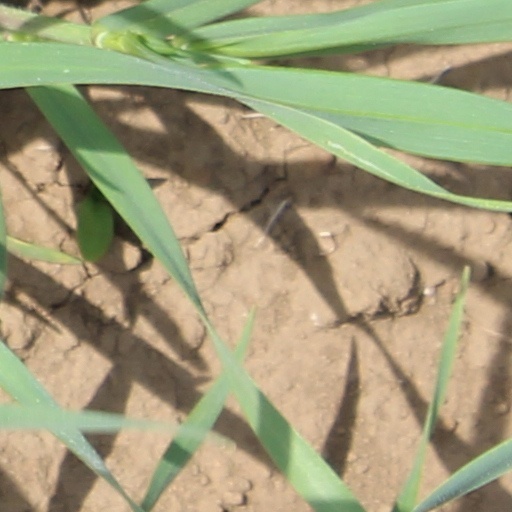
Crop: wheat